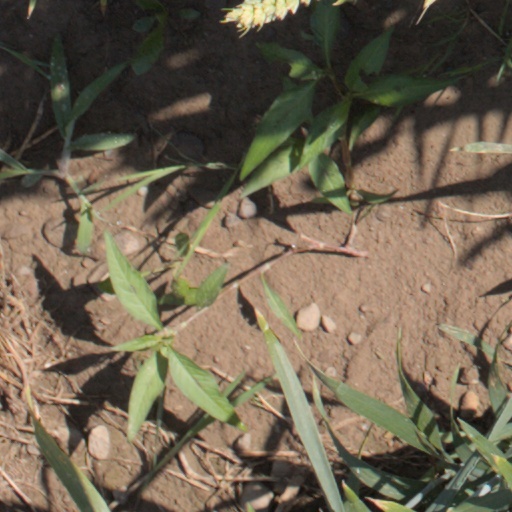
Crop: wheat